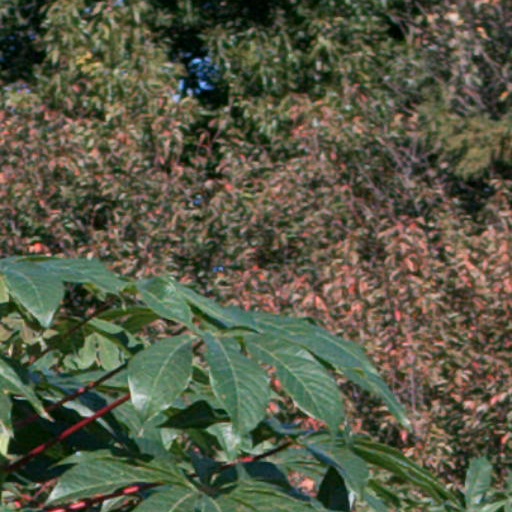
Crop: cassava